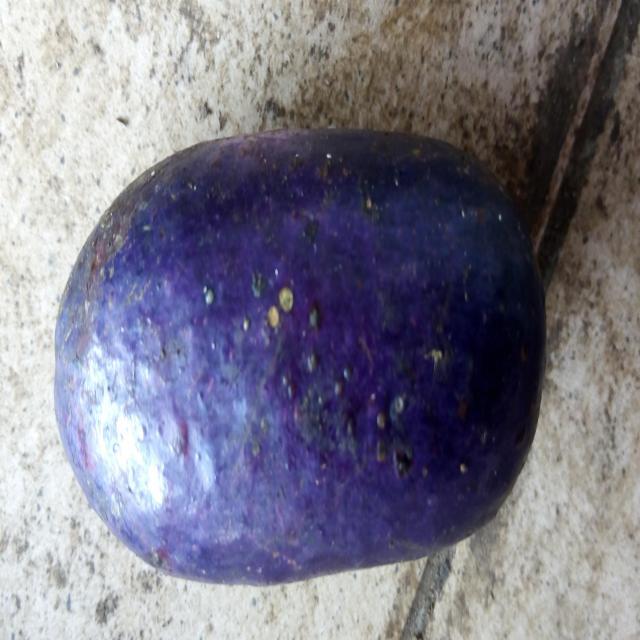
Plum grade: unaffected